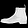
Label: Ankle boot